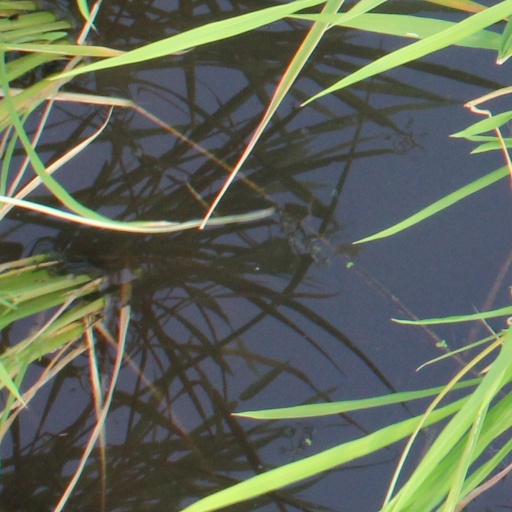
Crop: rice